Bucket toilet

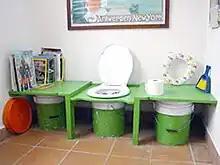
Bucket toilet with spare buckets stored on either side.

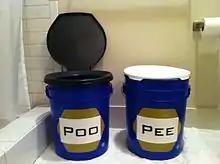
A two bucket urine diversion system: one bucket is for urine, the other one for feces.

Bucket toilets have been historically common in cold climates where installing running water can be difficult and expensive and subject to freezing-related pipe breakage, for example in Alaska and rural areas of Canada and Russia.